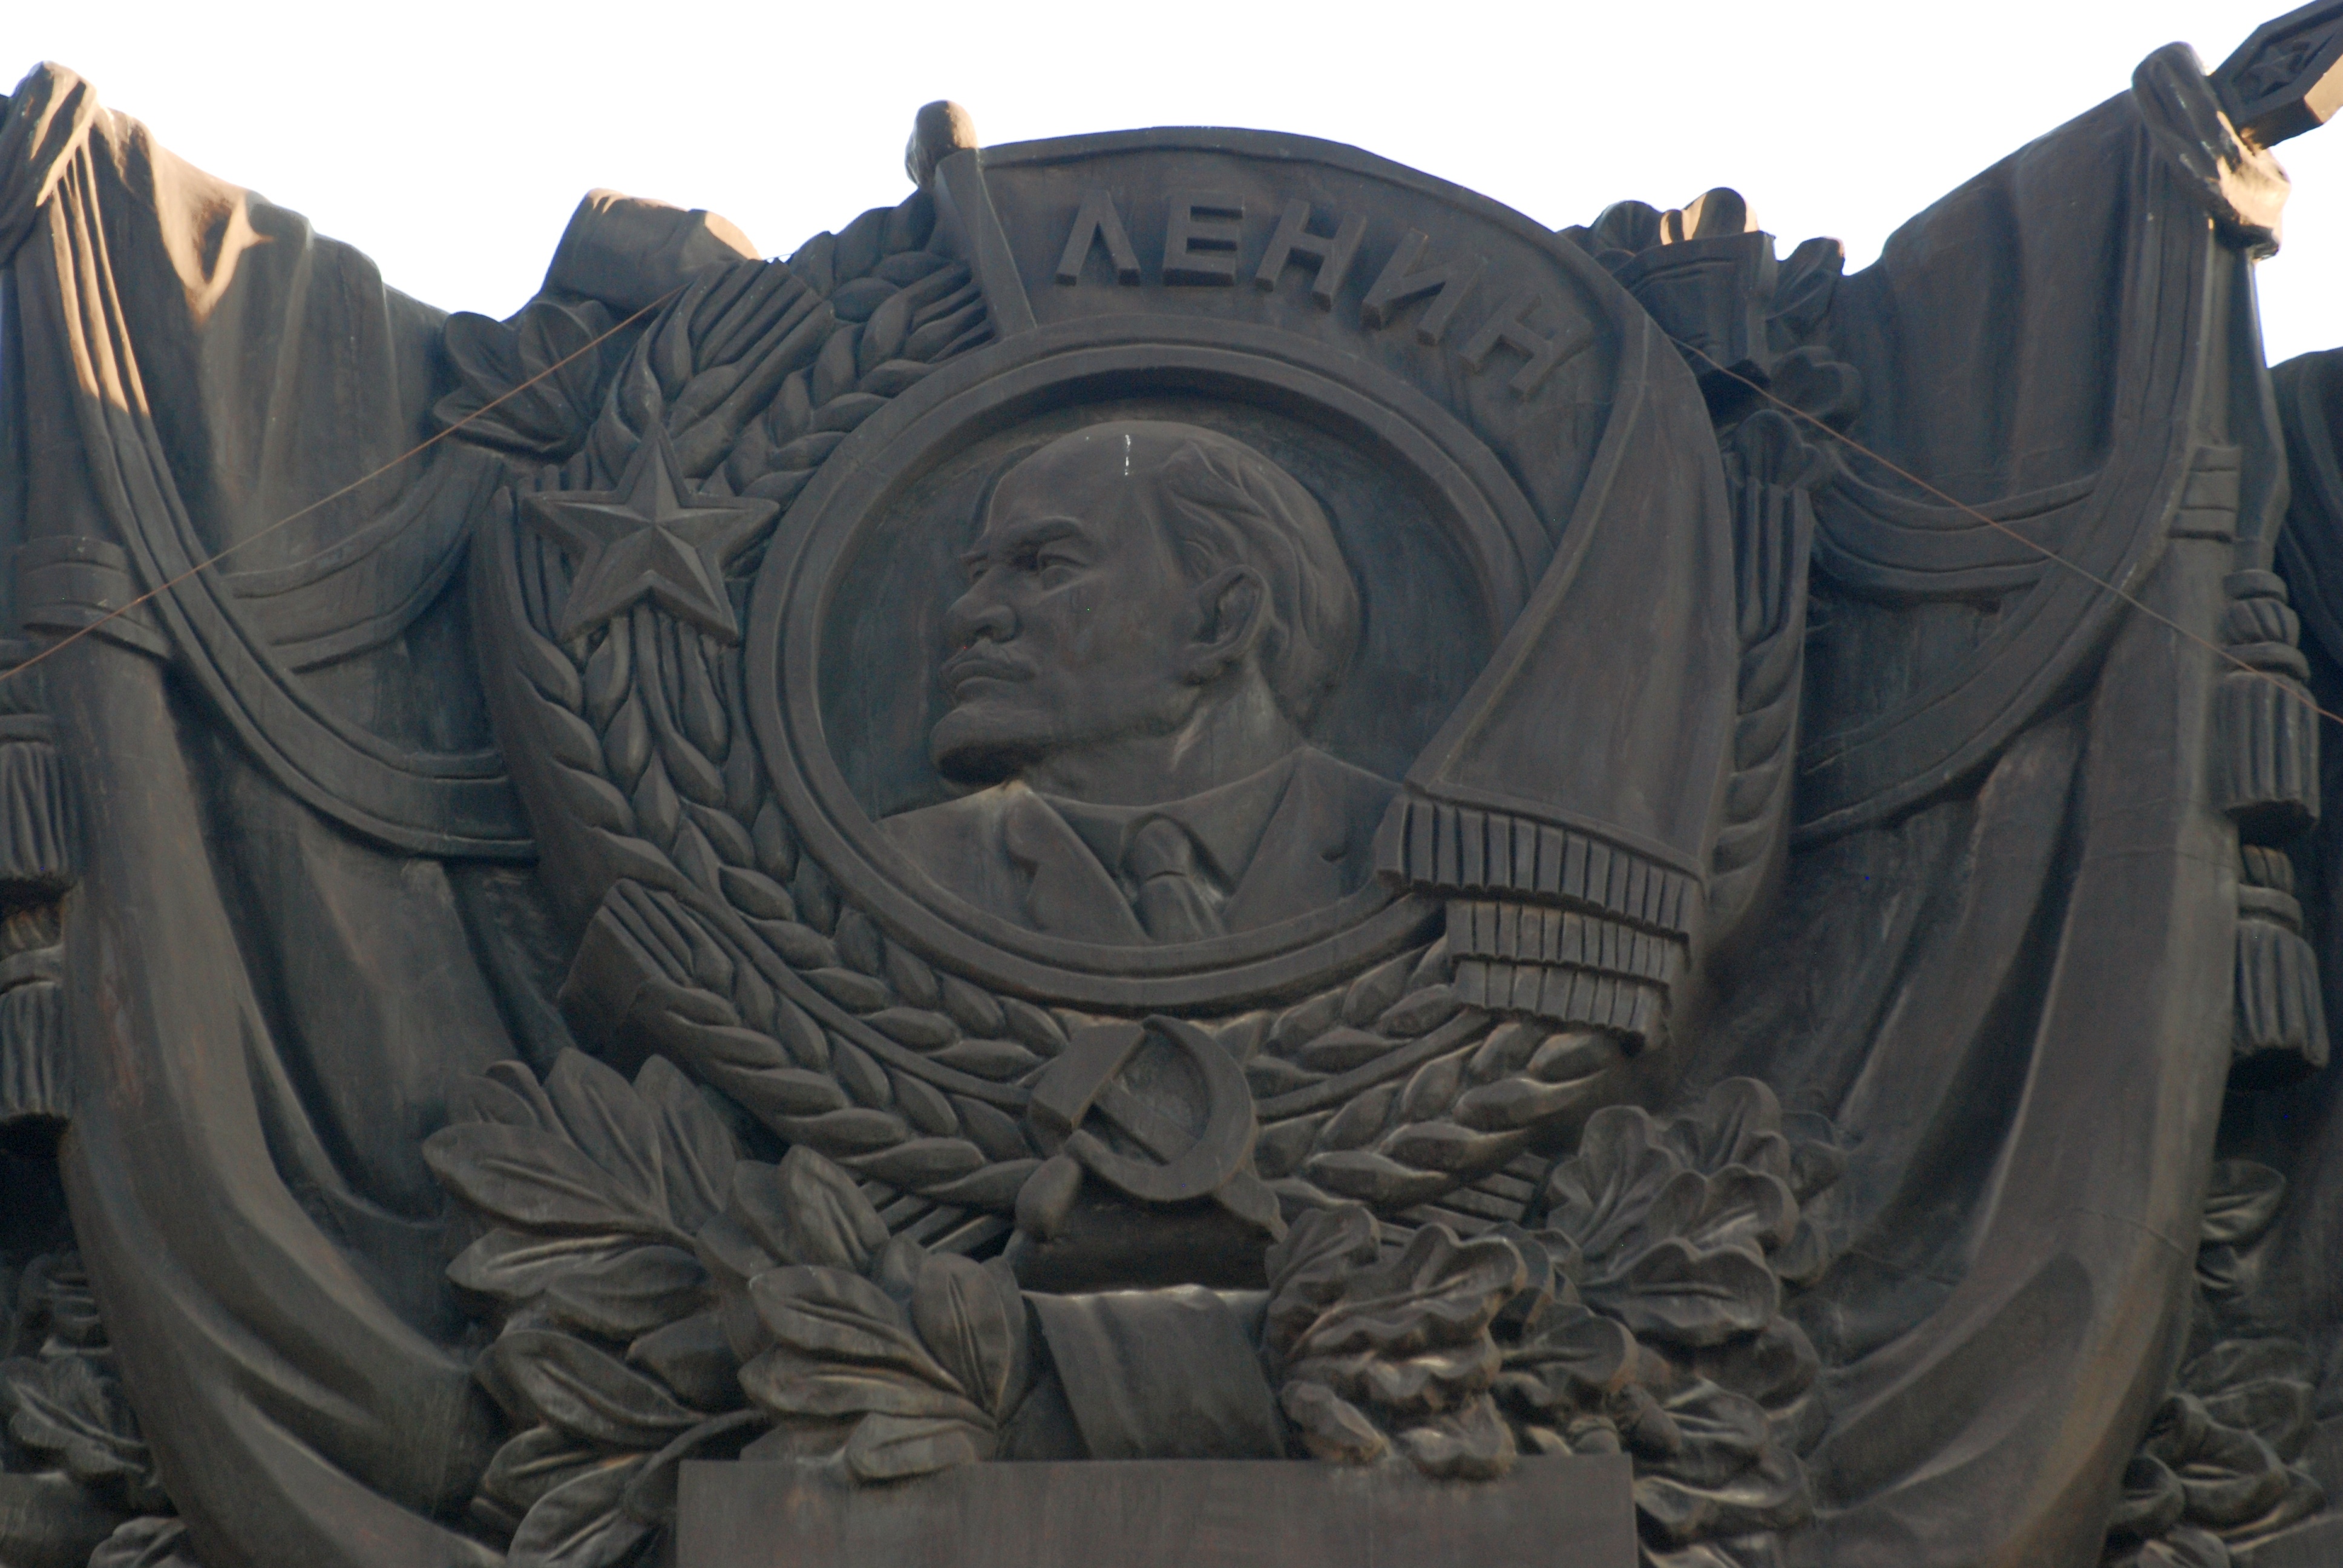
monument, statue, park, nikon, sculpture, art, moscow, gorkypark, nikkor, carving, russia, d80, relief, moskau, nikond80, moscou, 70300mmf4556gvr, stone carving